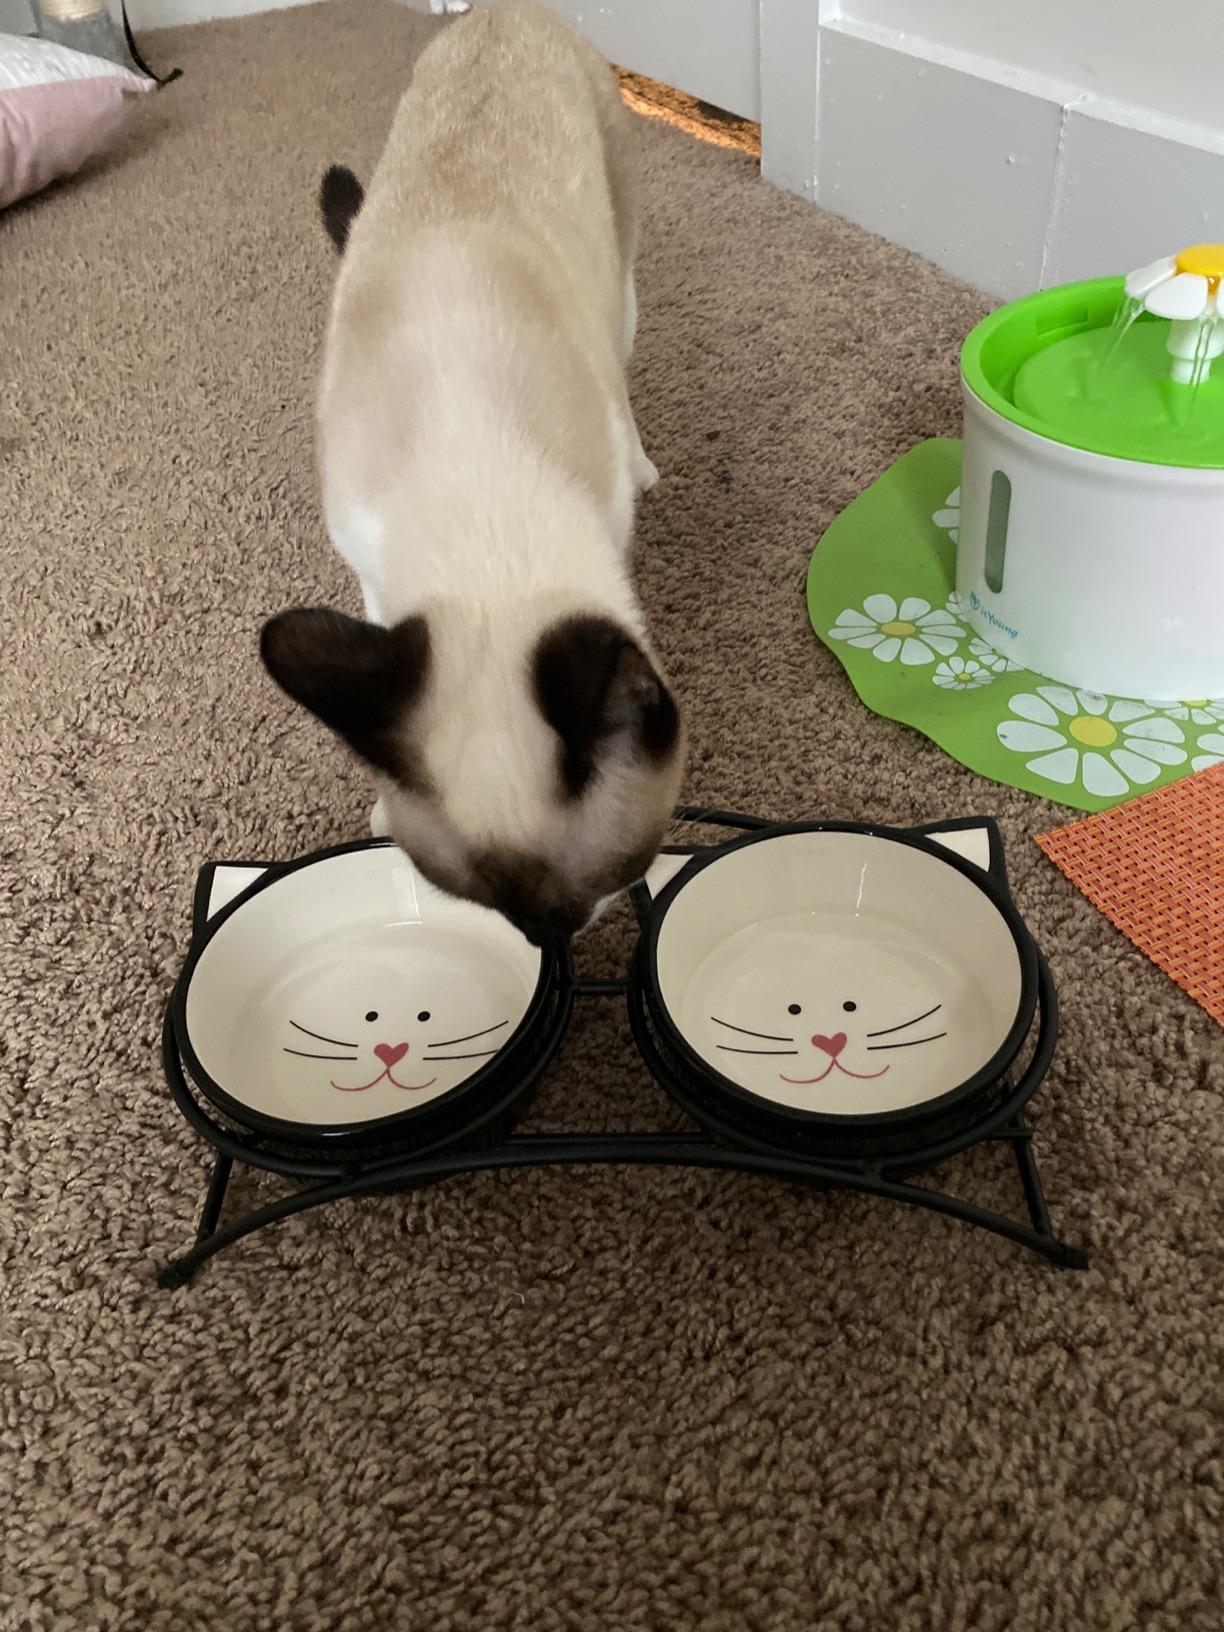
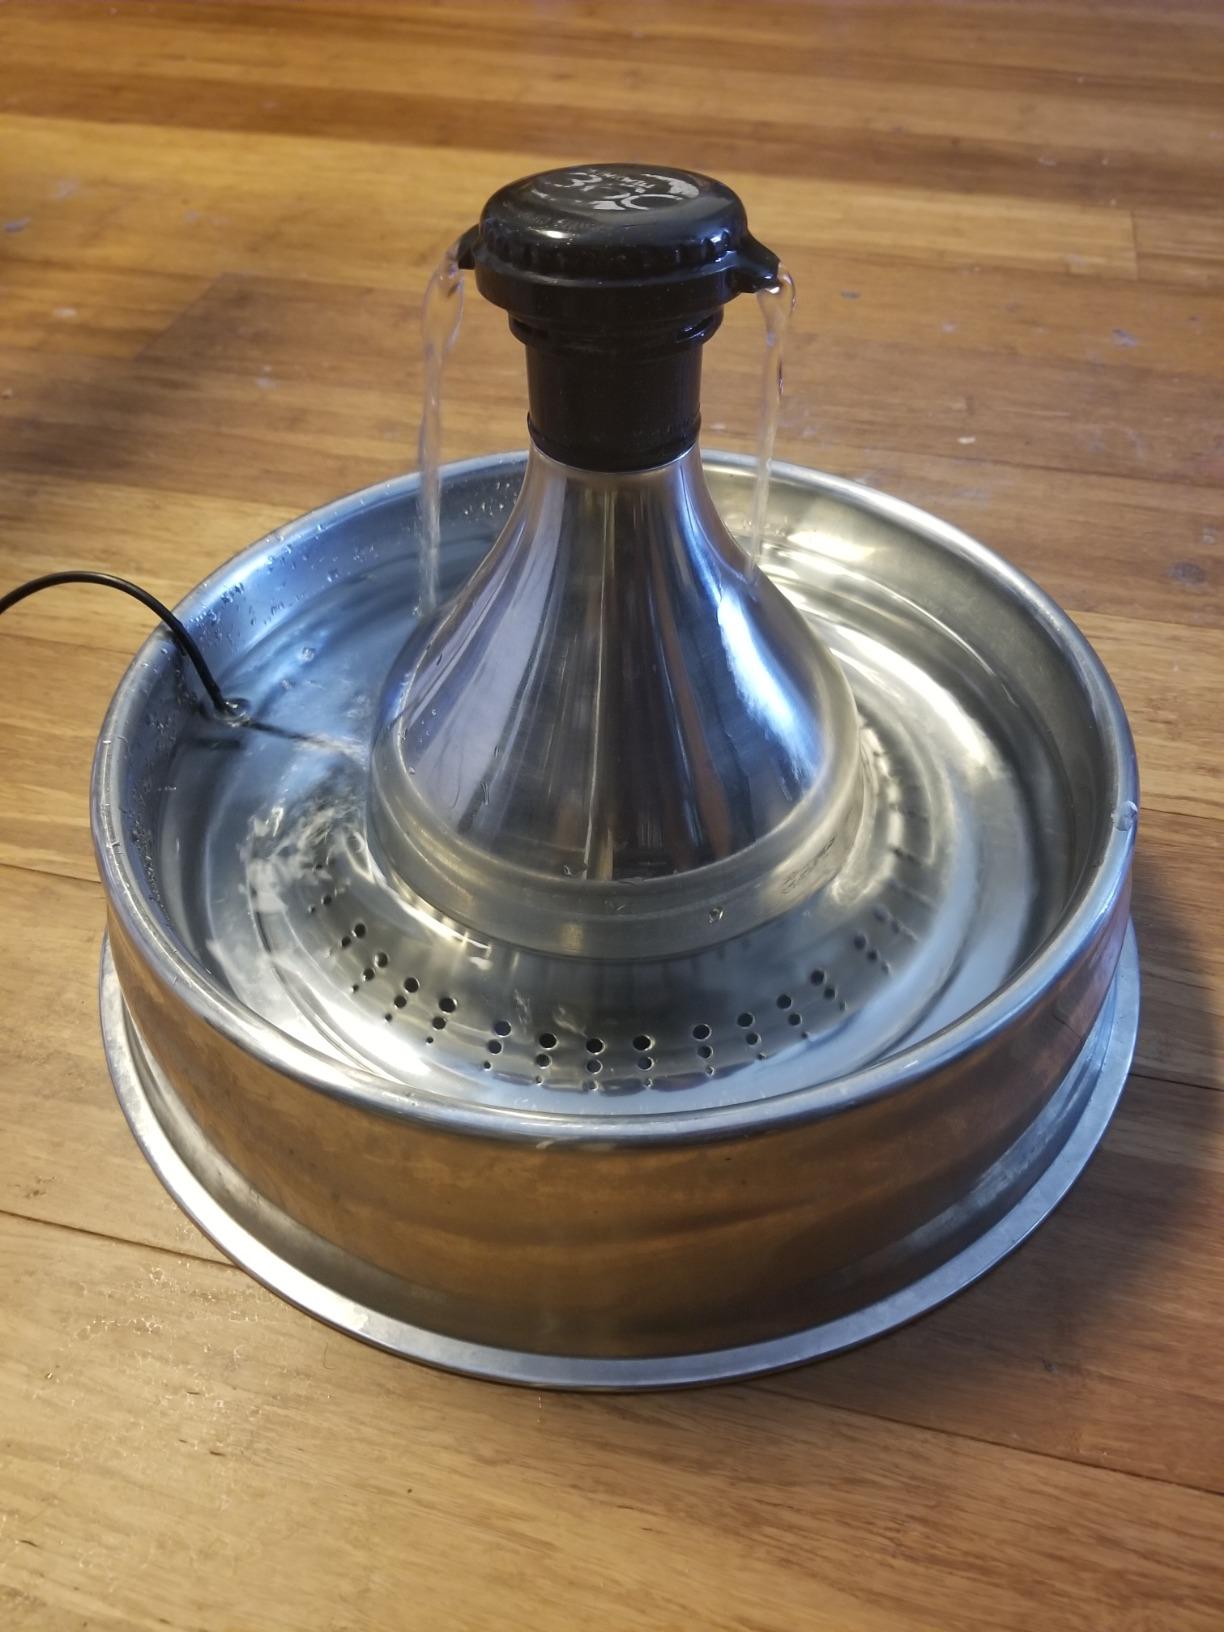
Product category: items_bowl
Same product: no